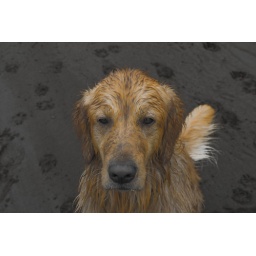
Rowdy took a minute to pose for this pic inbetween jumping all over me with wet dirty paws.